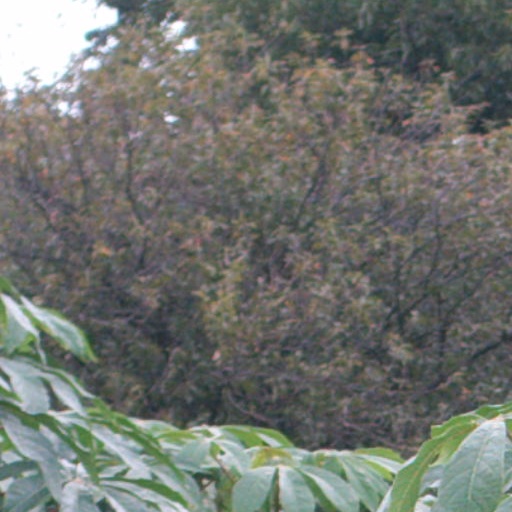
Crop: cassava